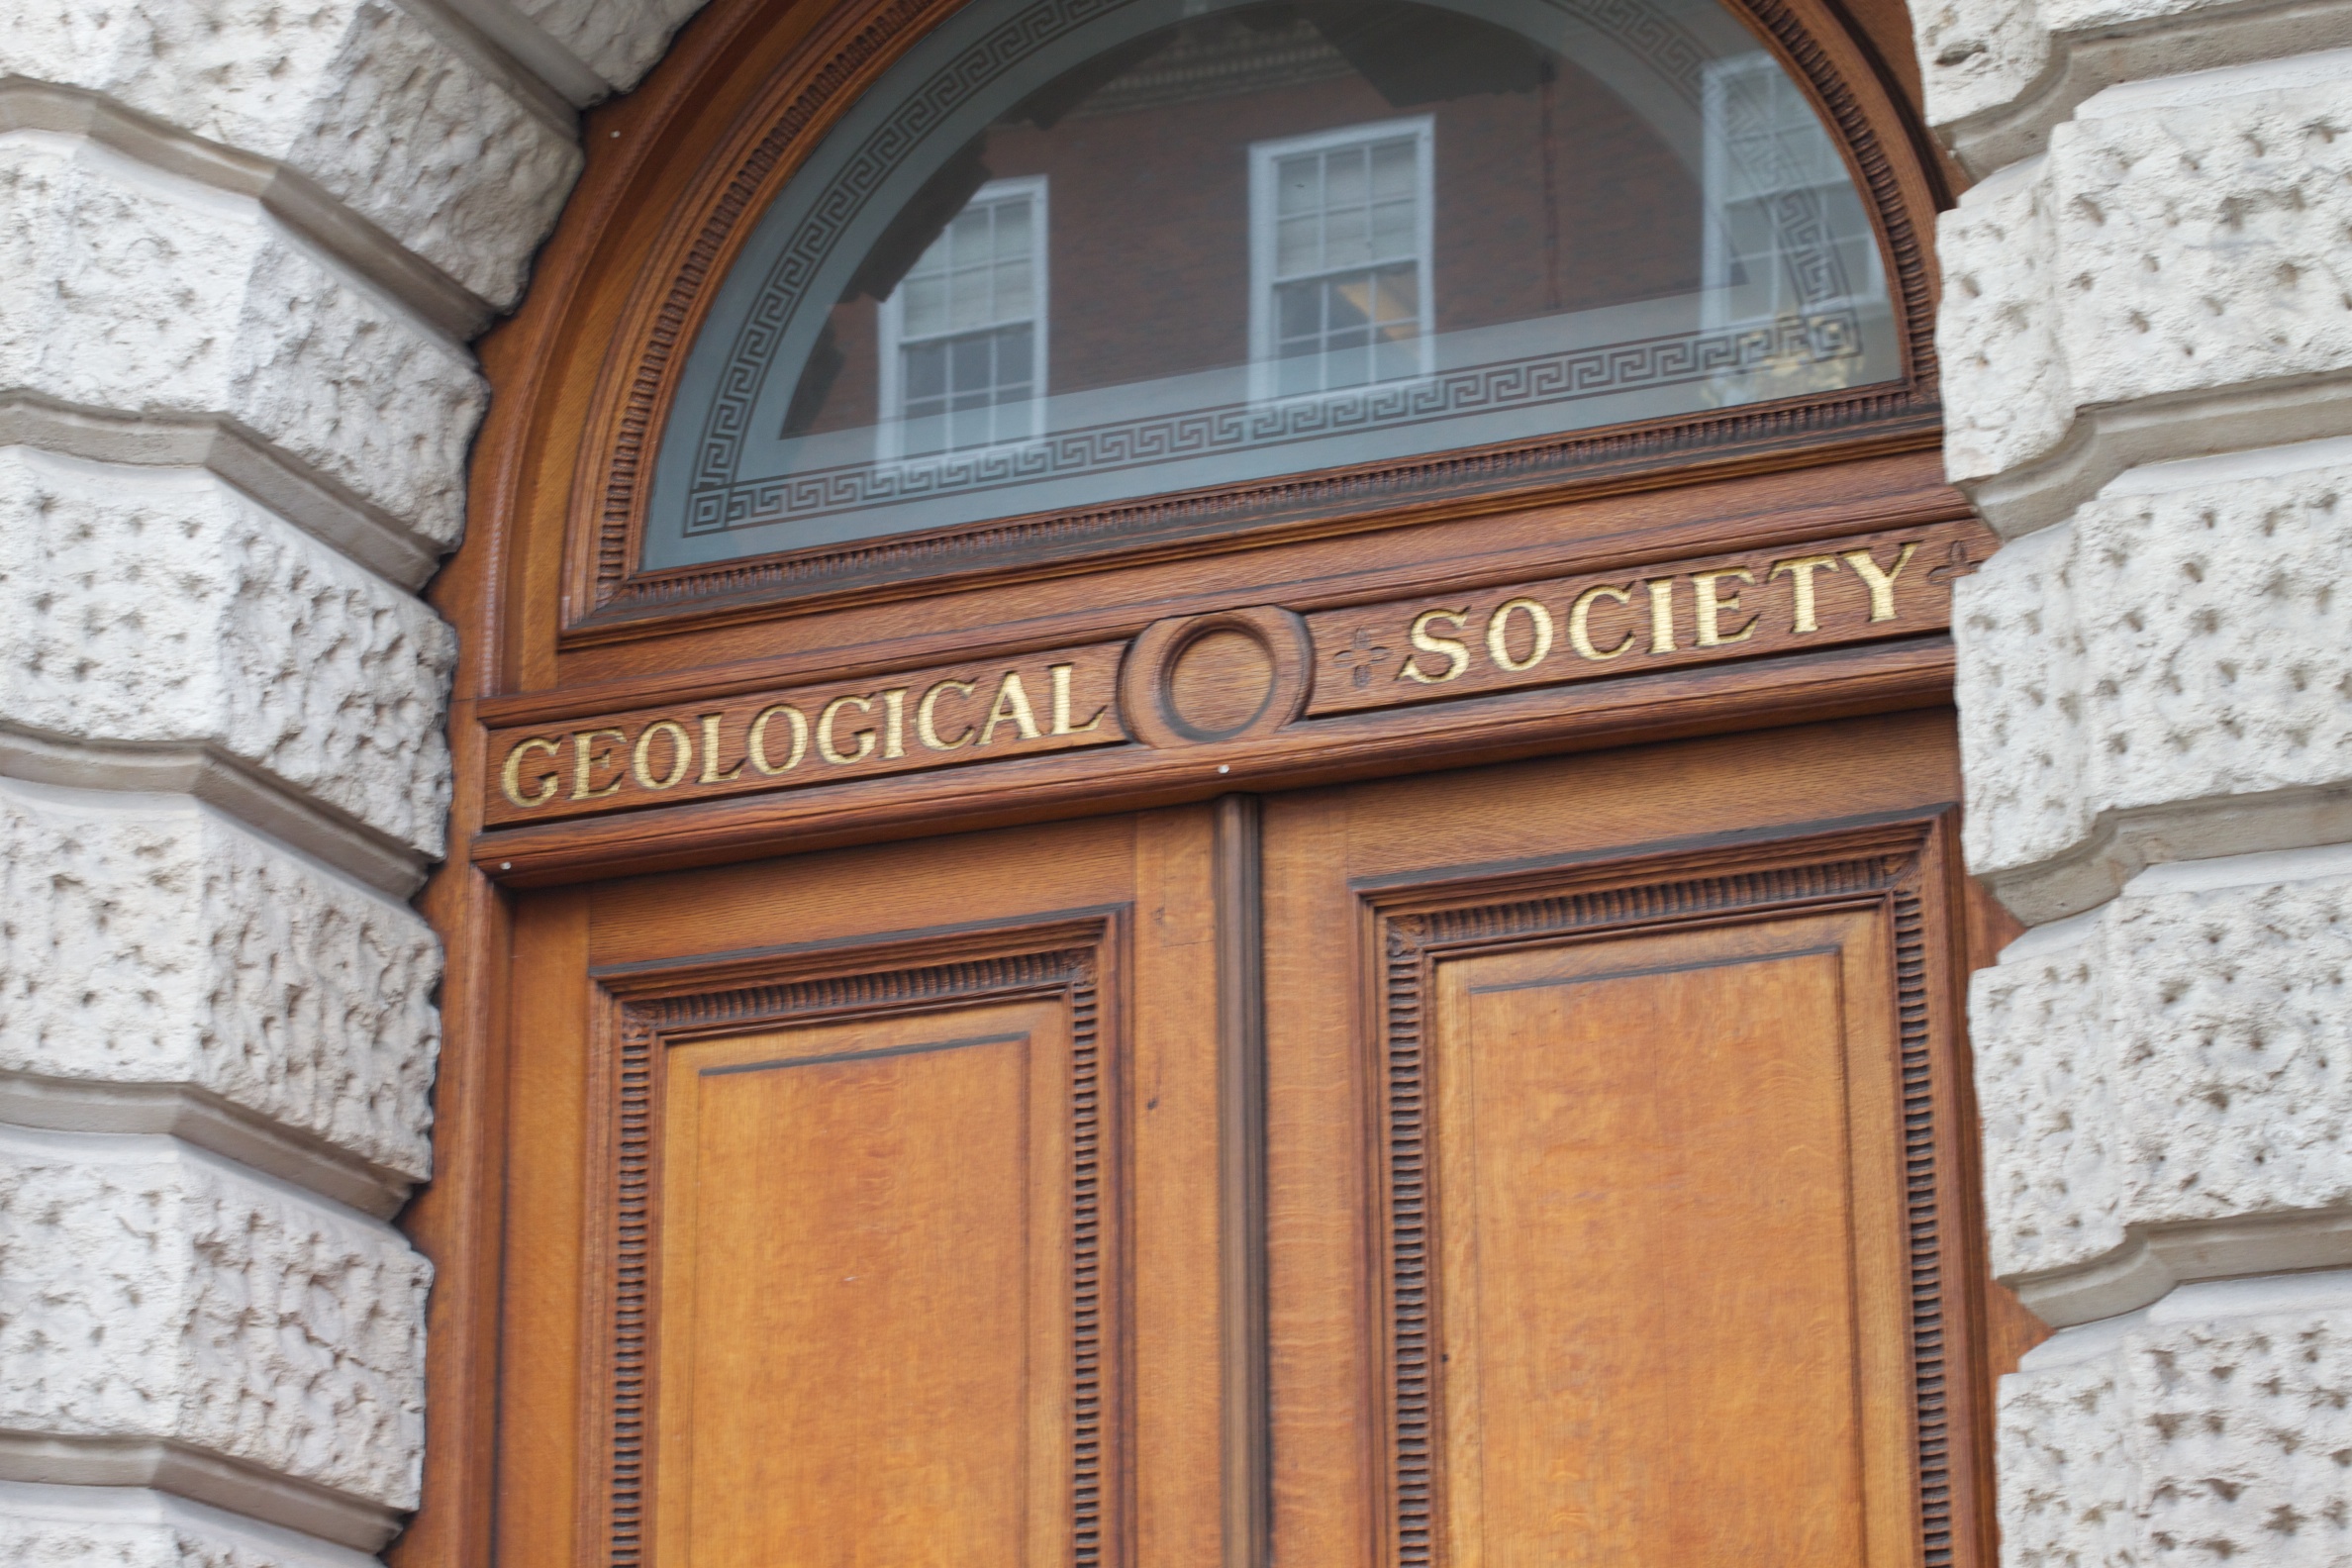
architecture, wood, window, home, wall, arch, facade, brick, door, interior design, synagogue, estate, molding, window covering